Rong River (Guangxi)

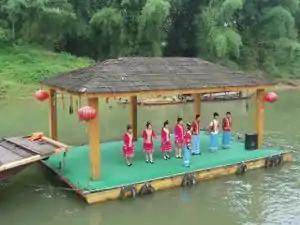
The river is inhabited by the Zhuang peoples

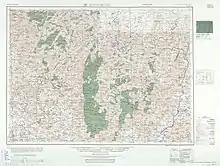
Map including the Rong River (labeled as JUNG CHIANG ) (AMS, 1954)

The Rong River is a river in Guangxi province in China